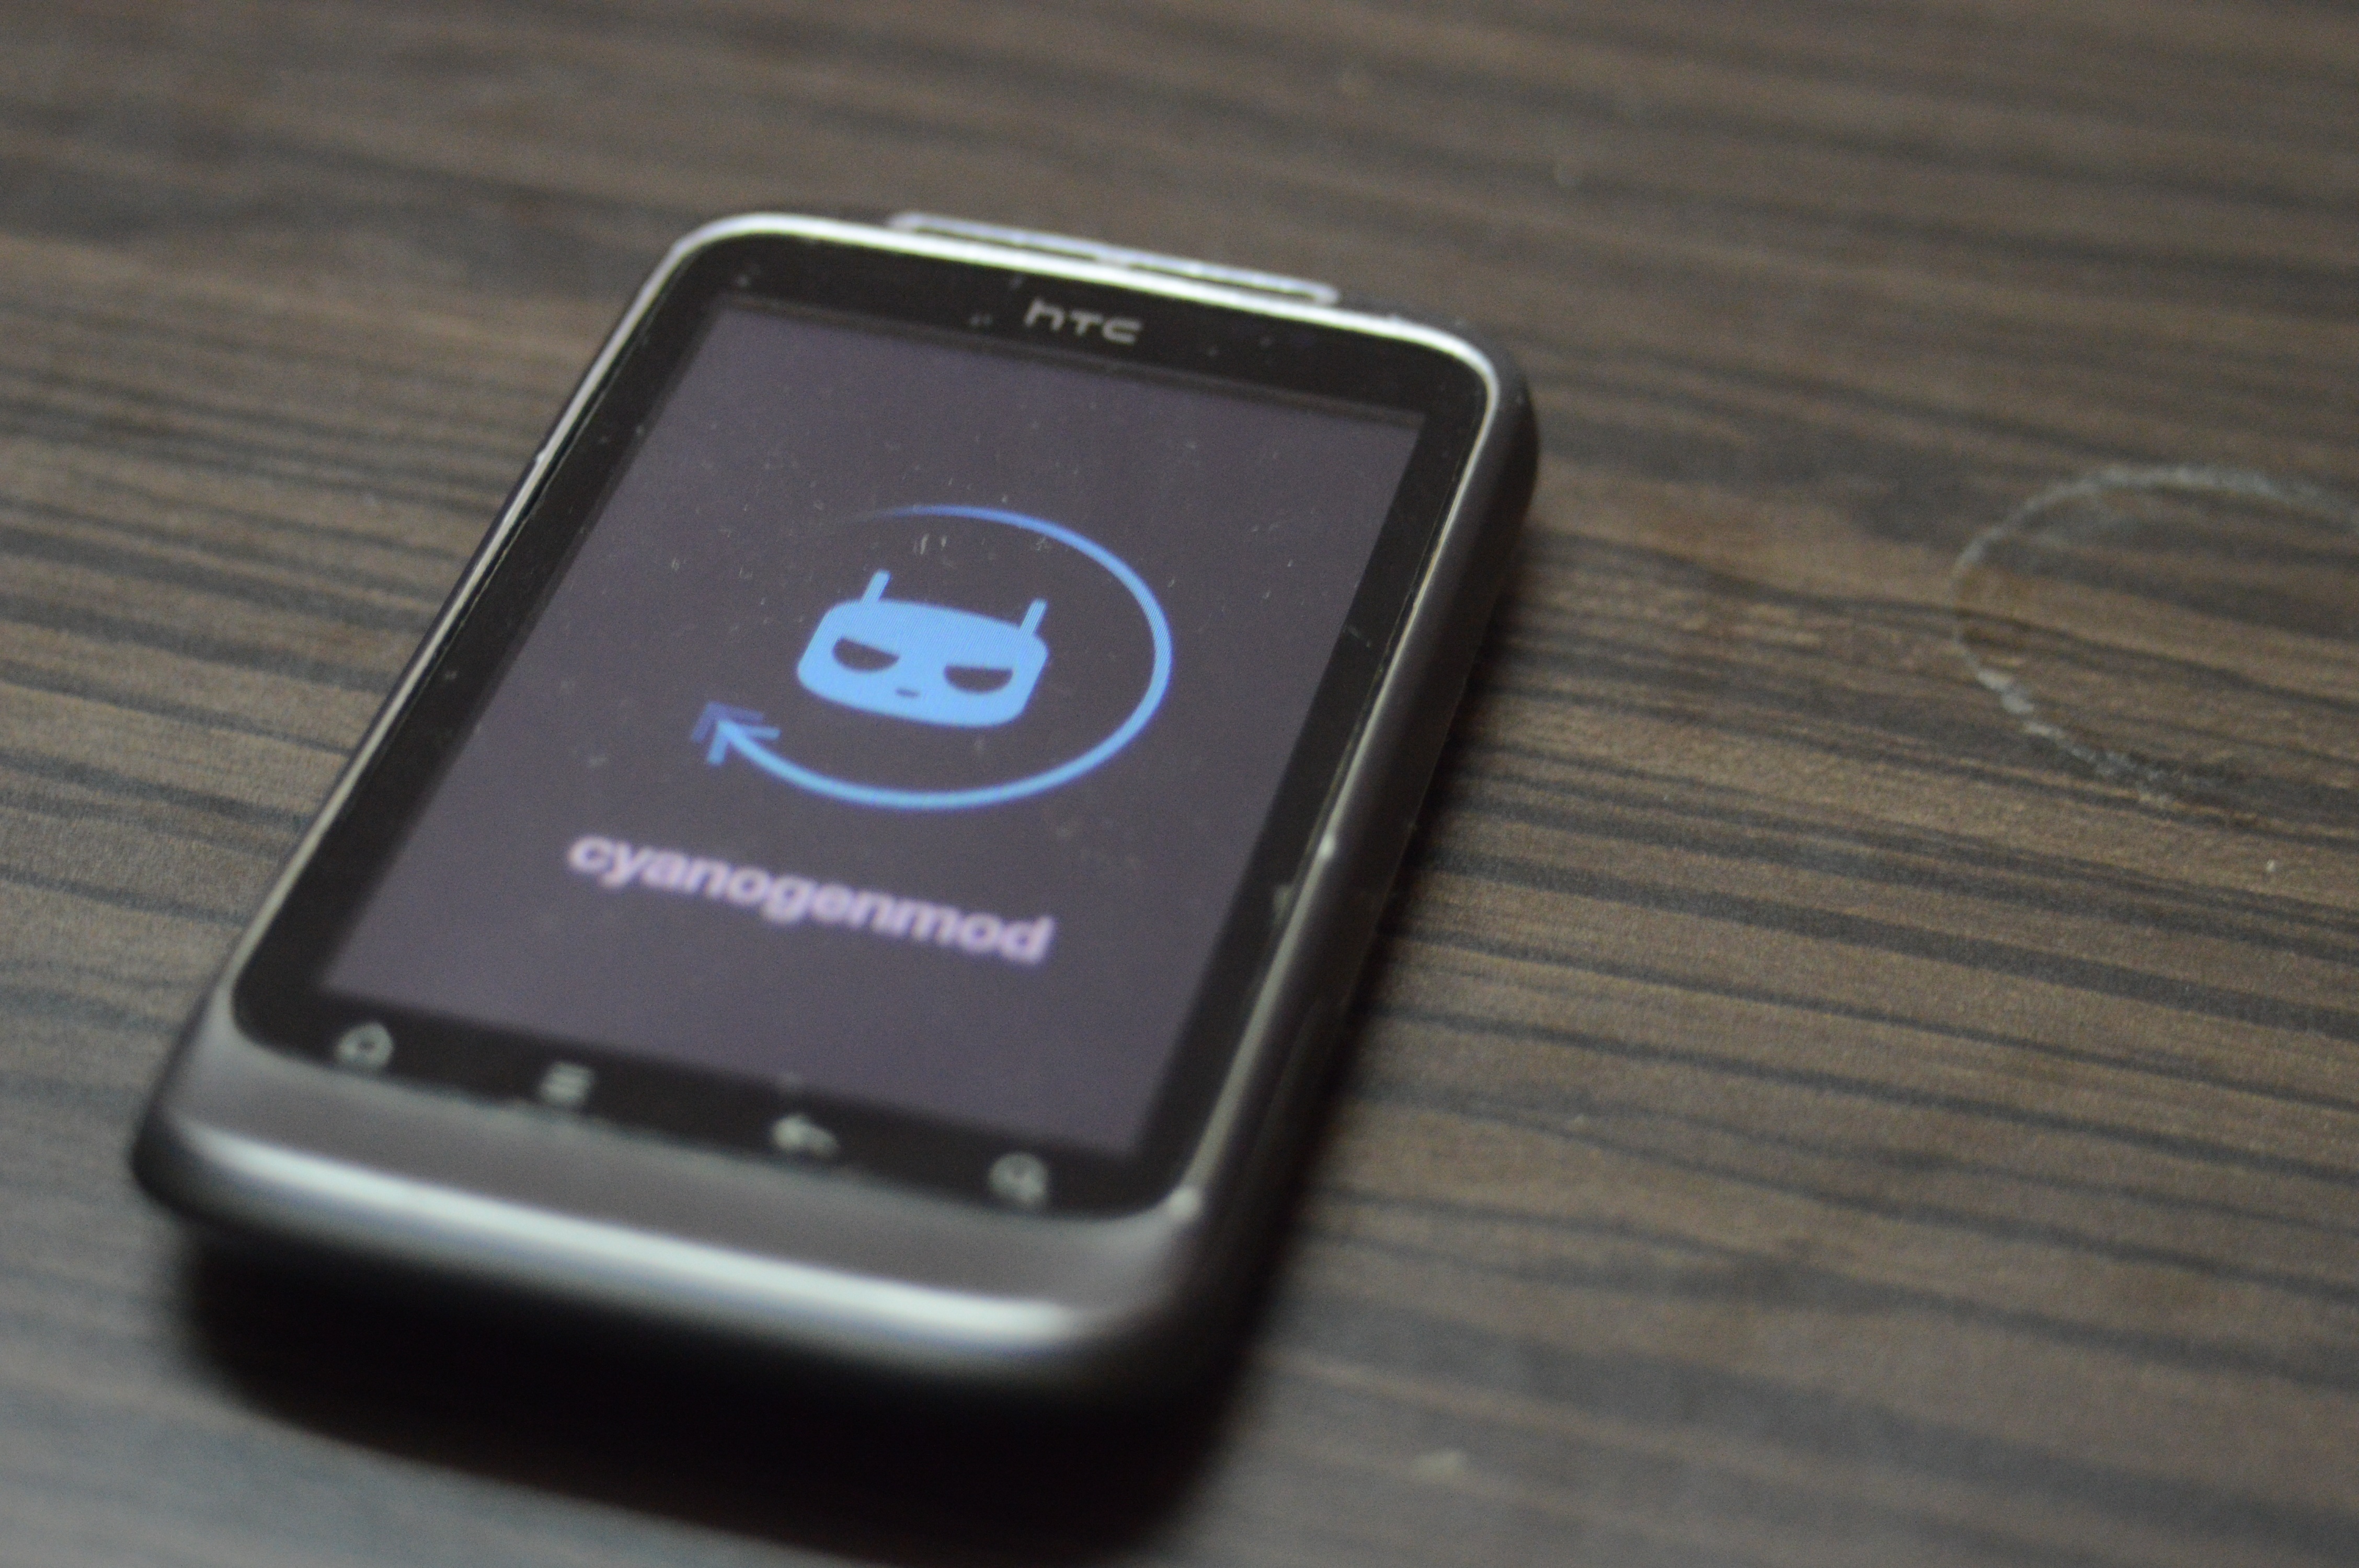
smartphone, hand, technology, touch, phone, gadget, mobile phone, cell phone, product, electronics, android, mobile phones, mobile device, electronic device, portable communications device, communication device, htc, cyanogenmod